Spring-tooth harrow

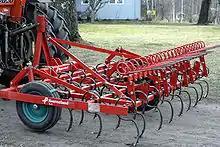
Modern Kverneland spring-tooth harrow

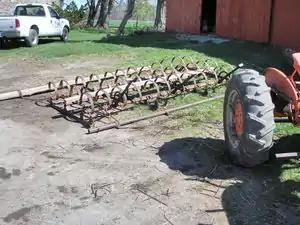
A 12-foot traditional style spring tooth harrow. Note how it is in four foot sections with manual levers to adjust the depth of tillage.

Harrows, whether spring tooth, spike tooth or disc harrows can have a drag connection or have a 3 point mounting. A drag harrow is pulled and cannot be backed up. Three point implements can be raised and lowered hydraulicly and maneuvered more easily.